Pablo Piatti

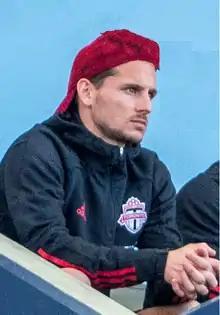
Piatti with Toronto FC in 2020

Pablo Daniel Piatti (born 31 March 1989) is an Argentine former professional footballer. He operated mainly as a left winger, but could also play as a forward.